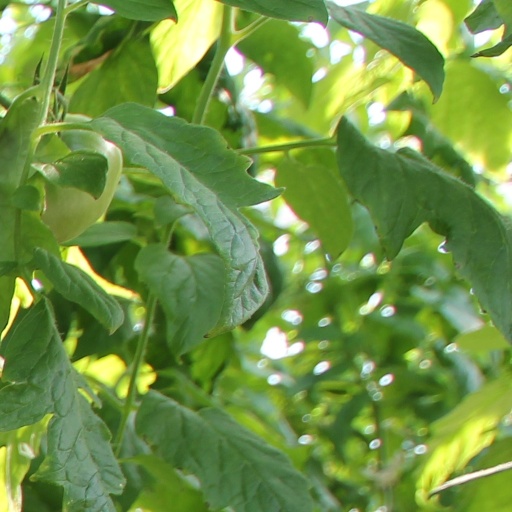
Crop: tomato